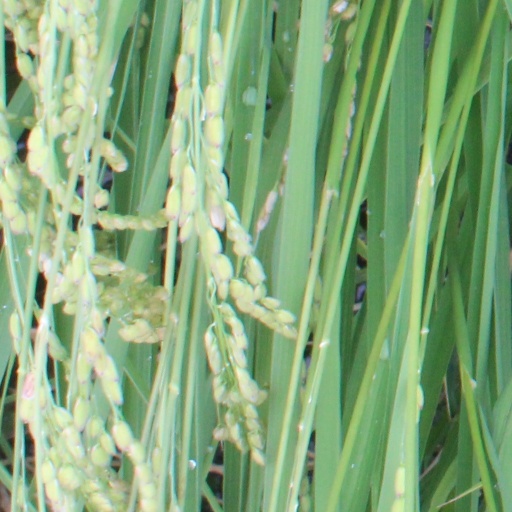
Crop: rice